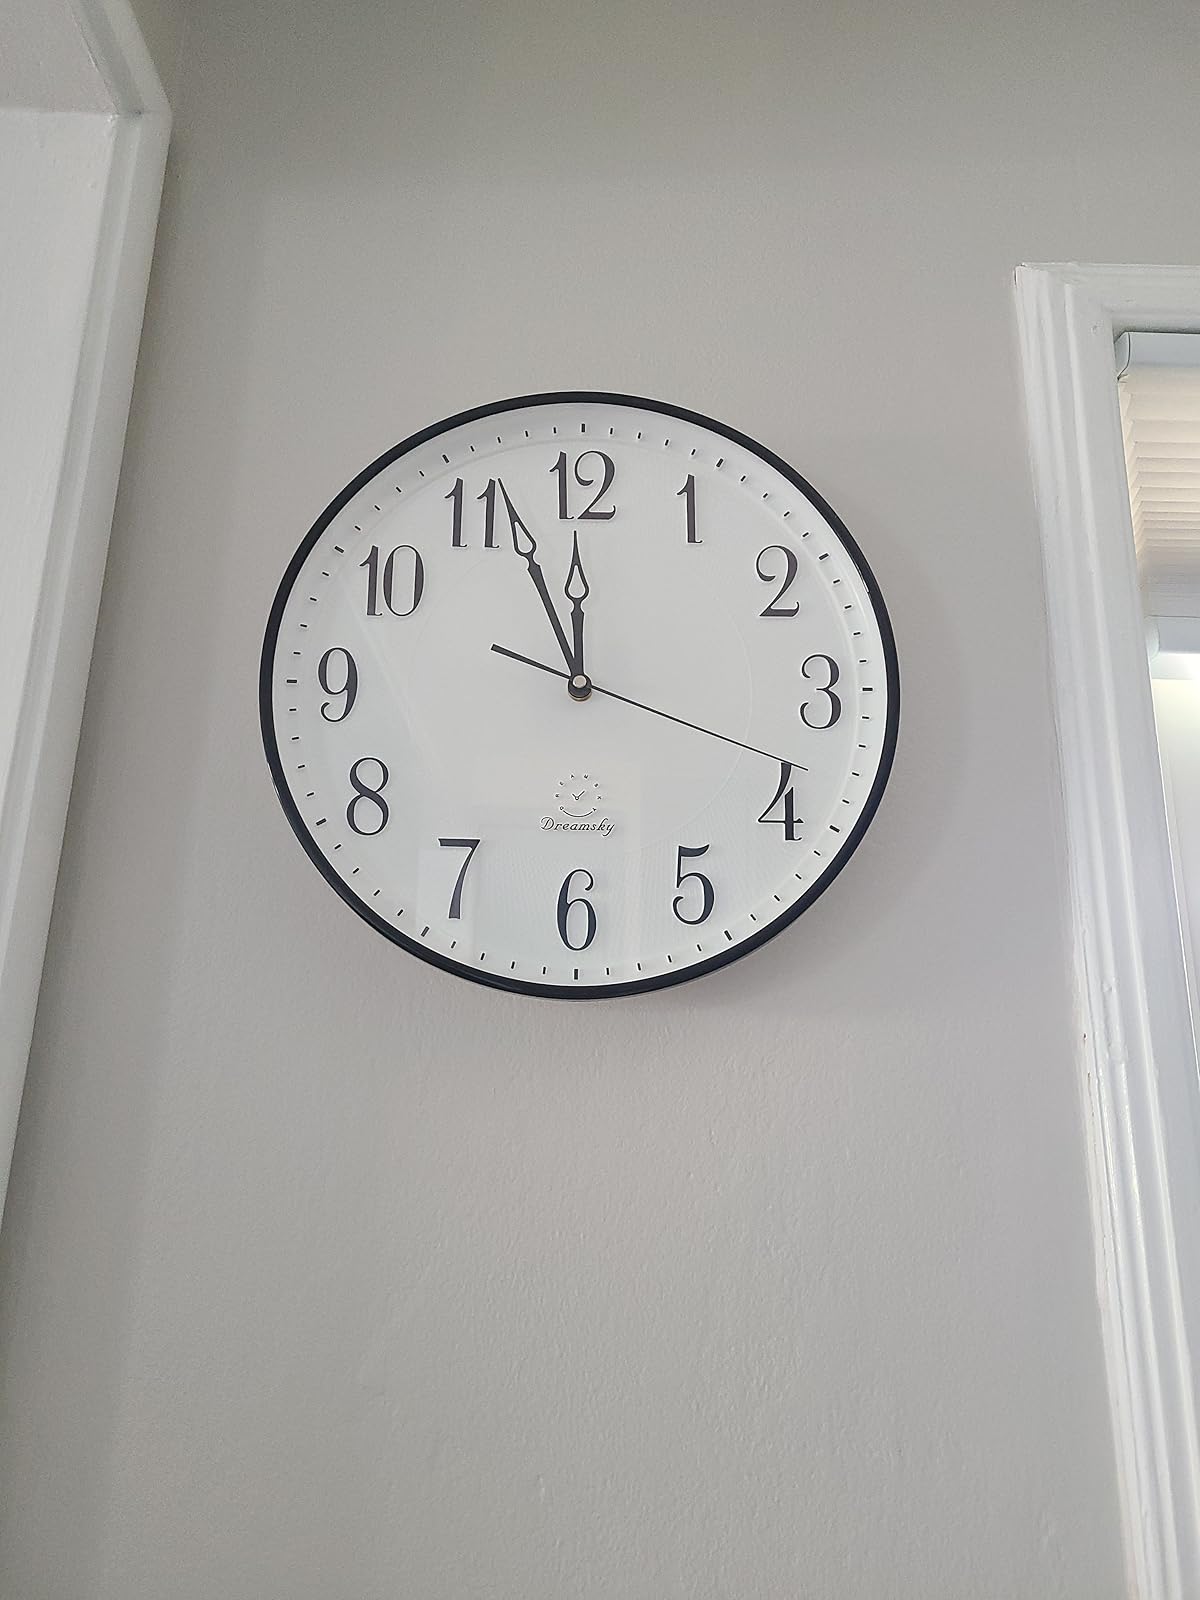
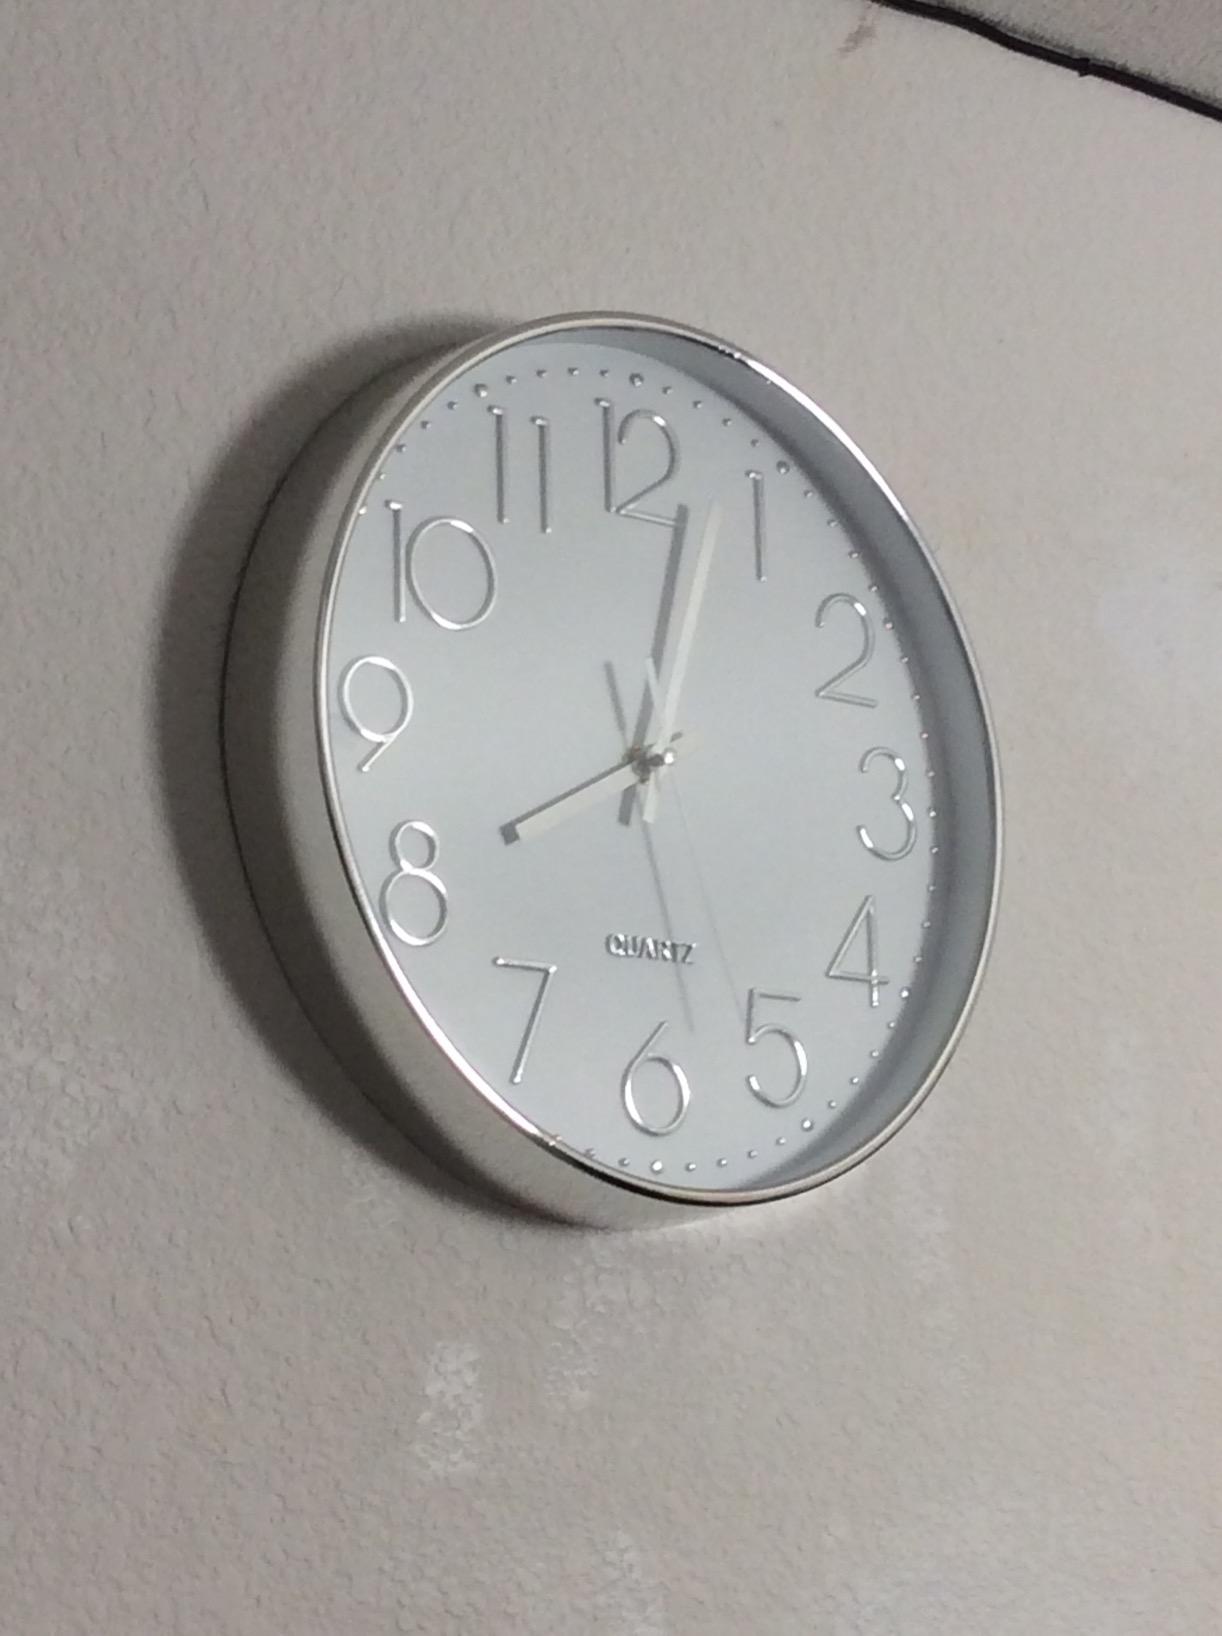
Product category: clock
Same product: no